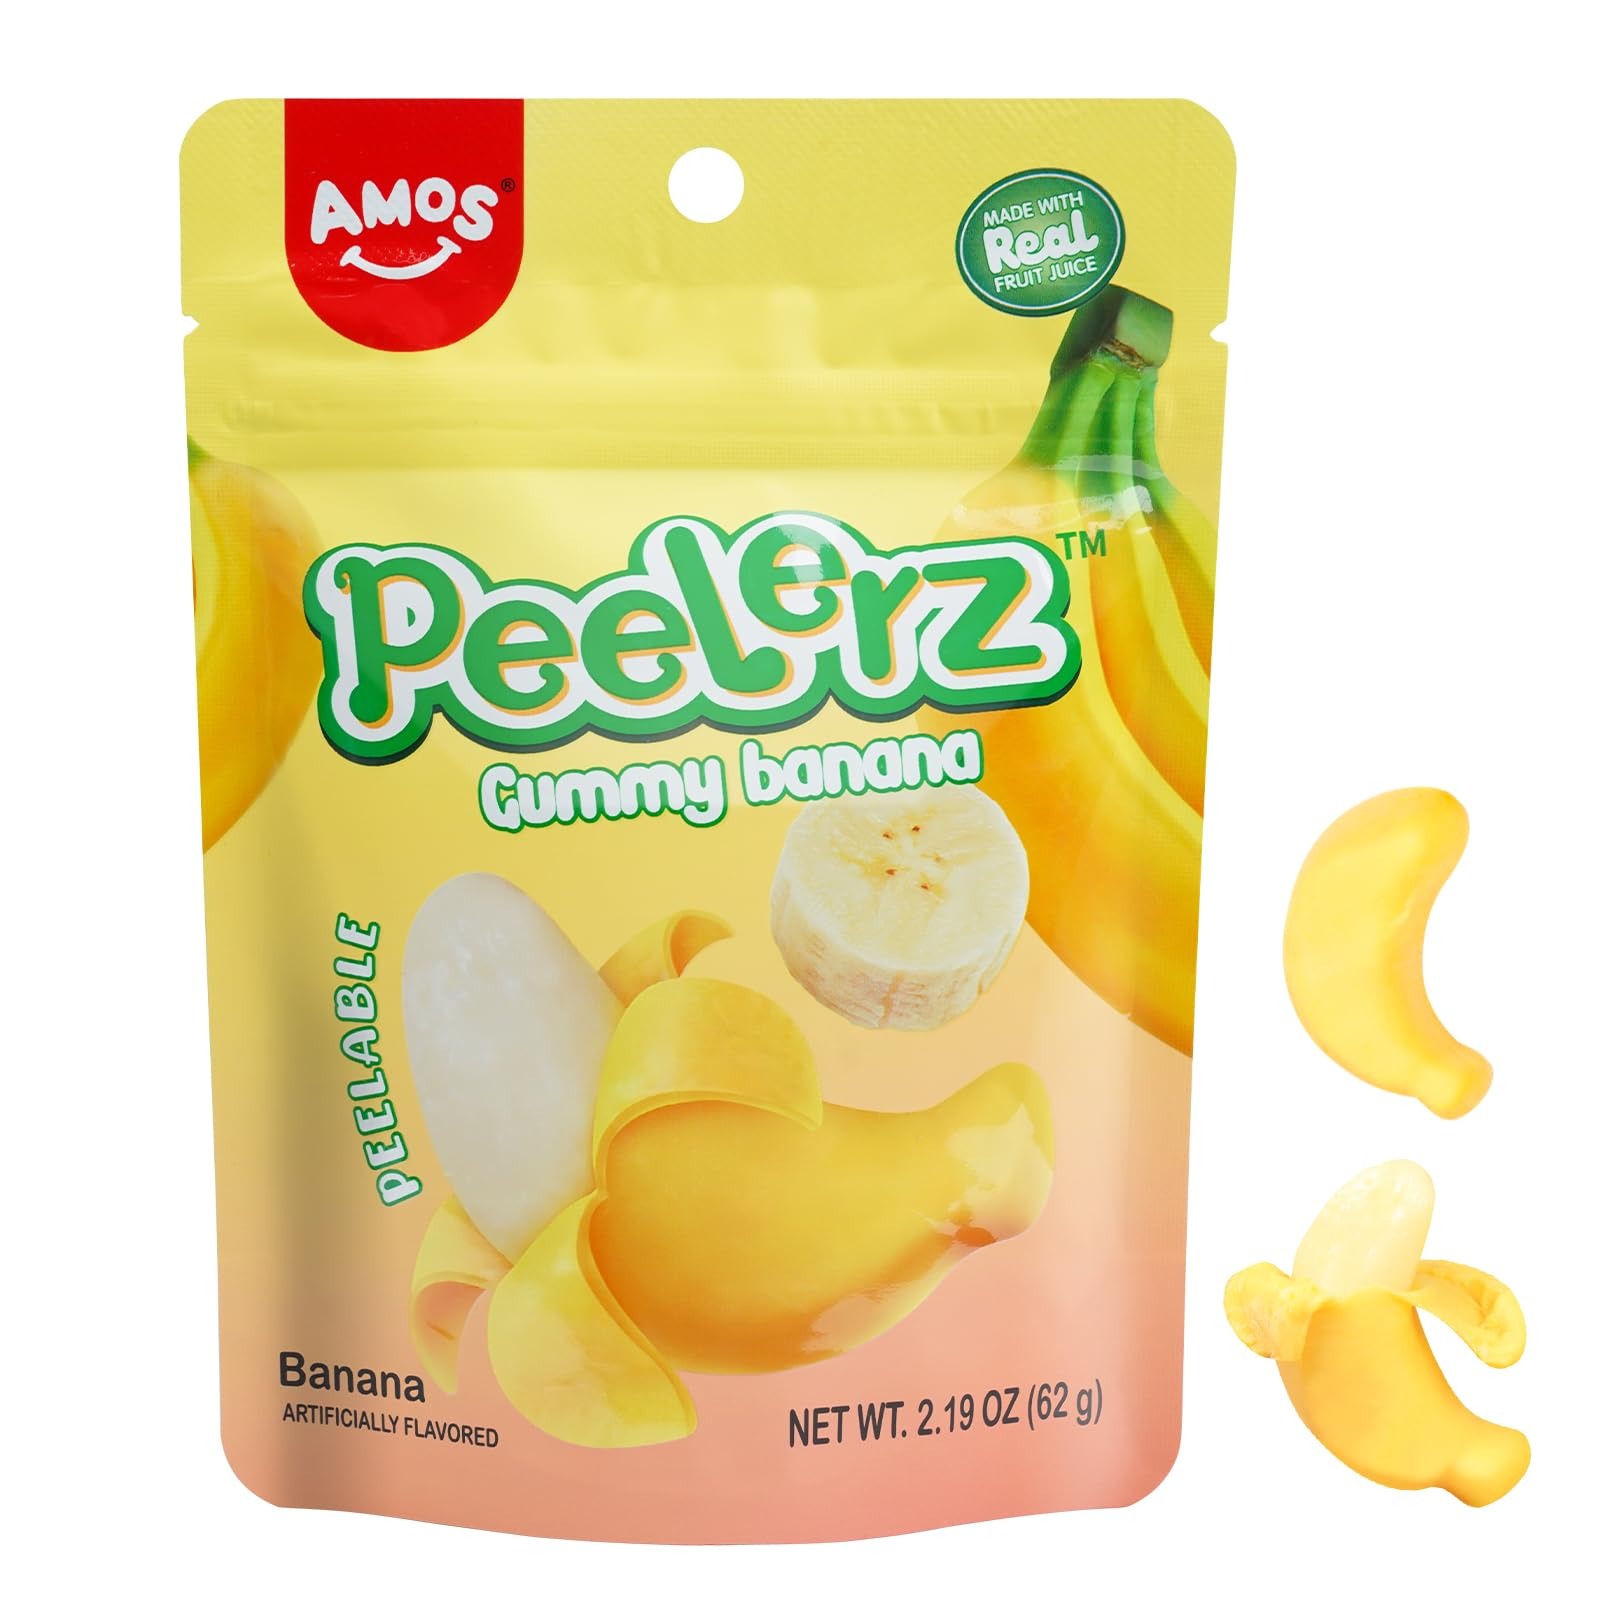
Item Name: Amos Peelable Banana Gummies, Banana Peeling Candy, Peelerz Fruit Snacks Fat Free, Resealable 2.19oz Bag Candy
Bullet Point 1: Peelable Banana Gummies: Experience the joy of peeling these mini banana-shaped candies, offering a playful twist on snacking with their soft, chewy texture that mirrors the real thing.
Bullet Point 2: Made with Real Fruit Juice: Delight in the authentic taste of fruit juice infused into Amos gummies, featuring a delightful blend of soft, bouncy exterior and a solid gel center for a satisfying chew.
Bullet Point 3: Low Sodium, Fat-Free: Enjoy guilt-free indulgence with our peelable gummies, which are low in sodium, and contain zero fat, catering to a range of dietary needs.
Bullet Point 4: Convenient Packaging: Each purchase includes 8 resealable 2.19oz bags, ensuring freshness and portability wherever you go, making them perfect for snacking on the move.
Bullet Point 5: Versatile Snack Option: Whether it's for school, work, or leisure, our peelerz gummies elevate any snacking occasion with their playful appeal and delicious fruity flavor.
Product Description: Amos Peelable Banana Gummies, Banana Peeling Candy, Peelerz Fruit Snacks Fat Free, Resealable 2.19oz Bag Candy Gift (Pack of 8)
Value: 17.52
Unit: Ounce

Price: 8.99